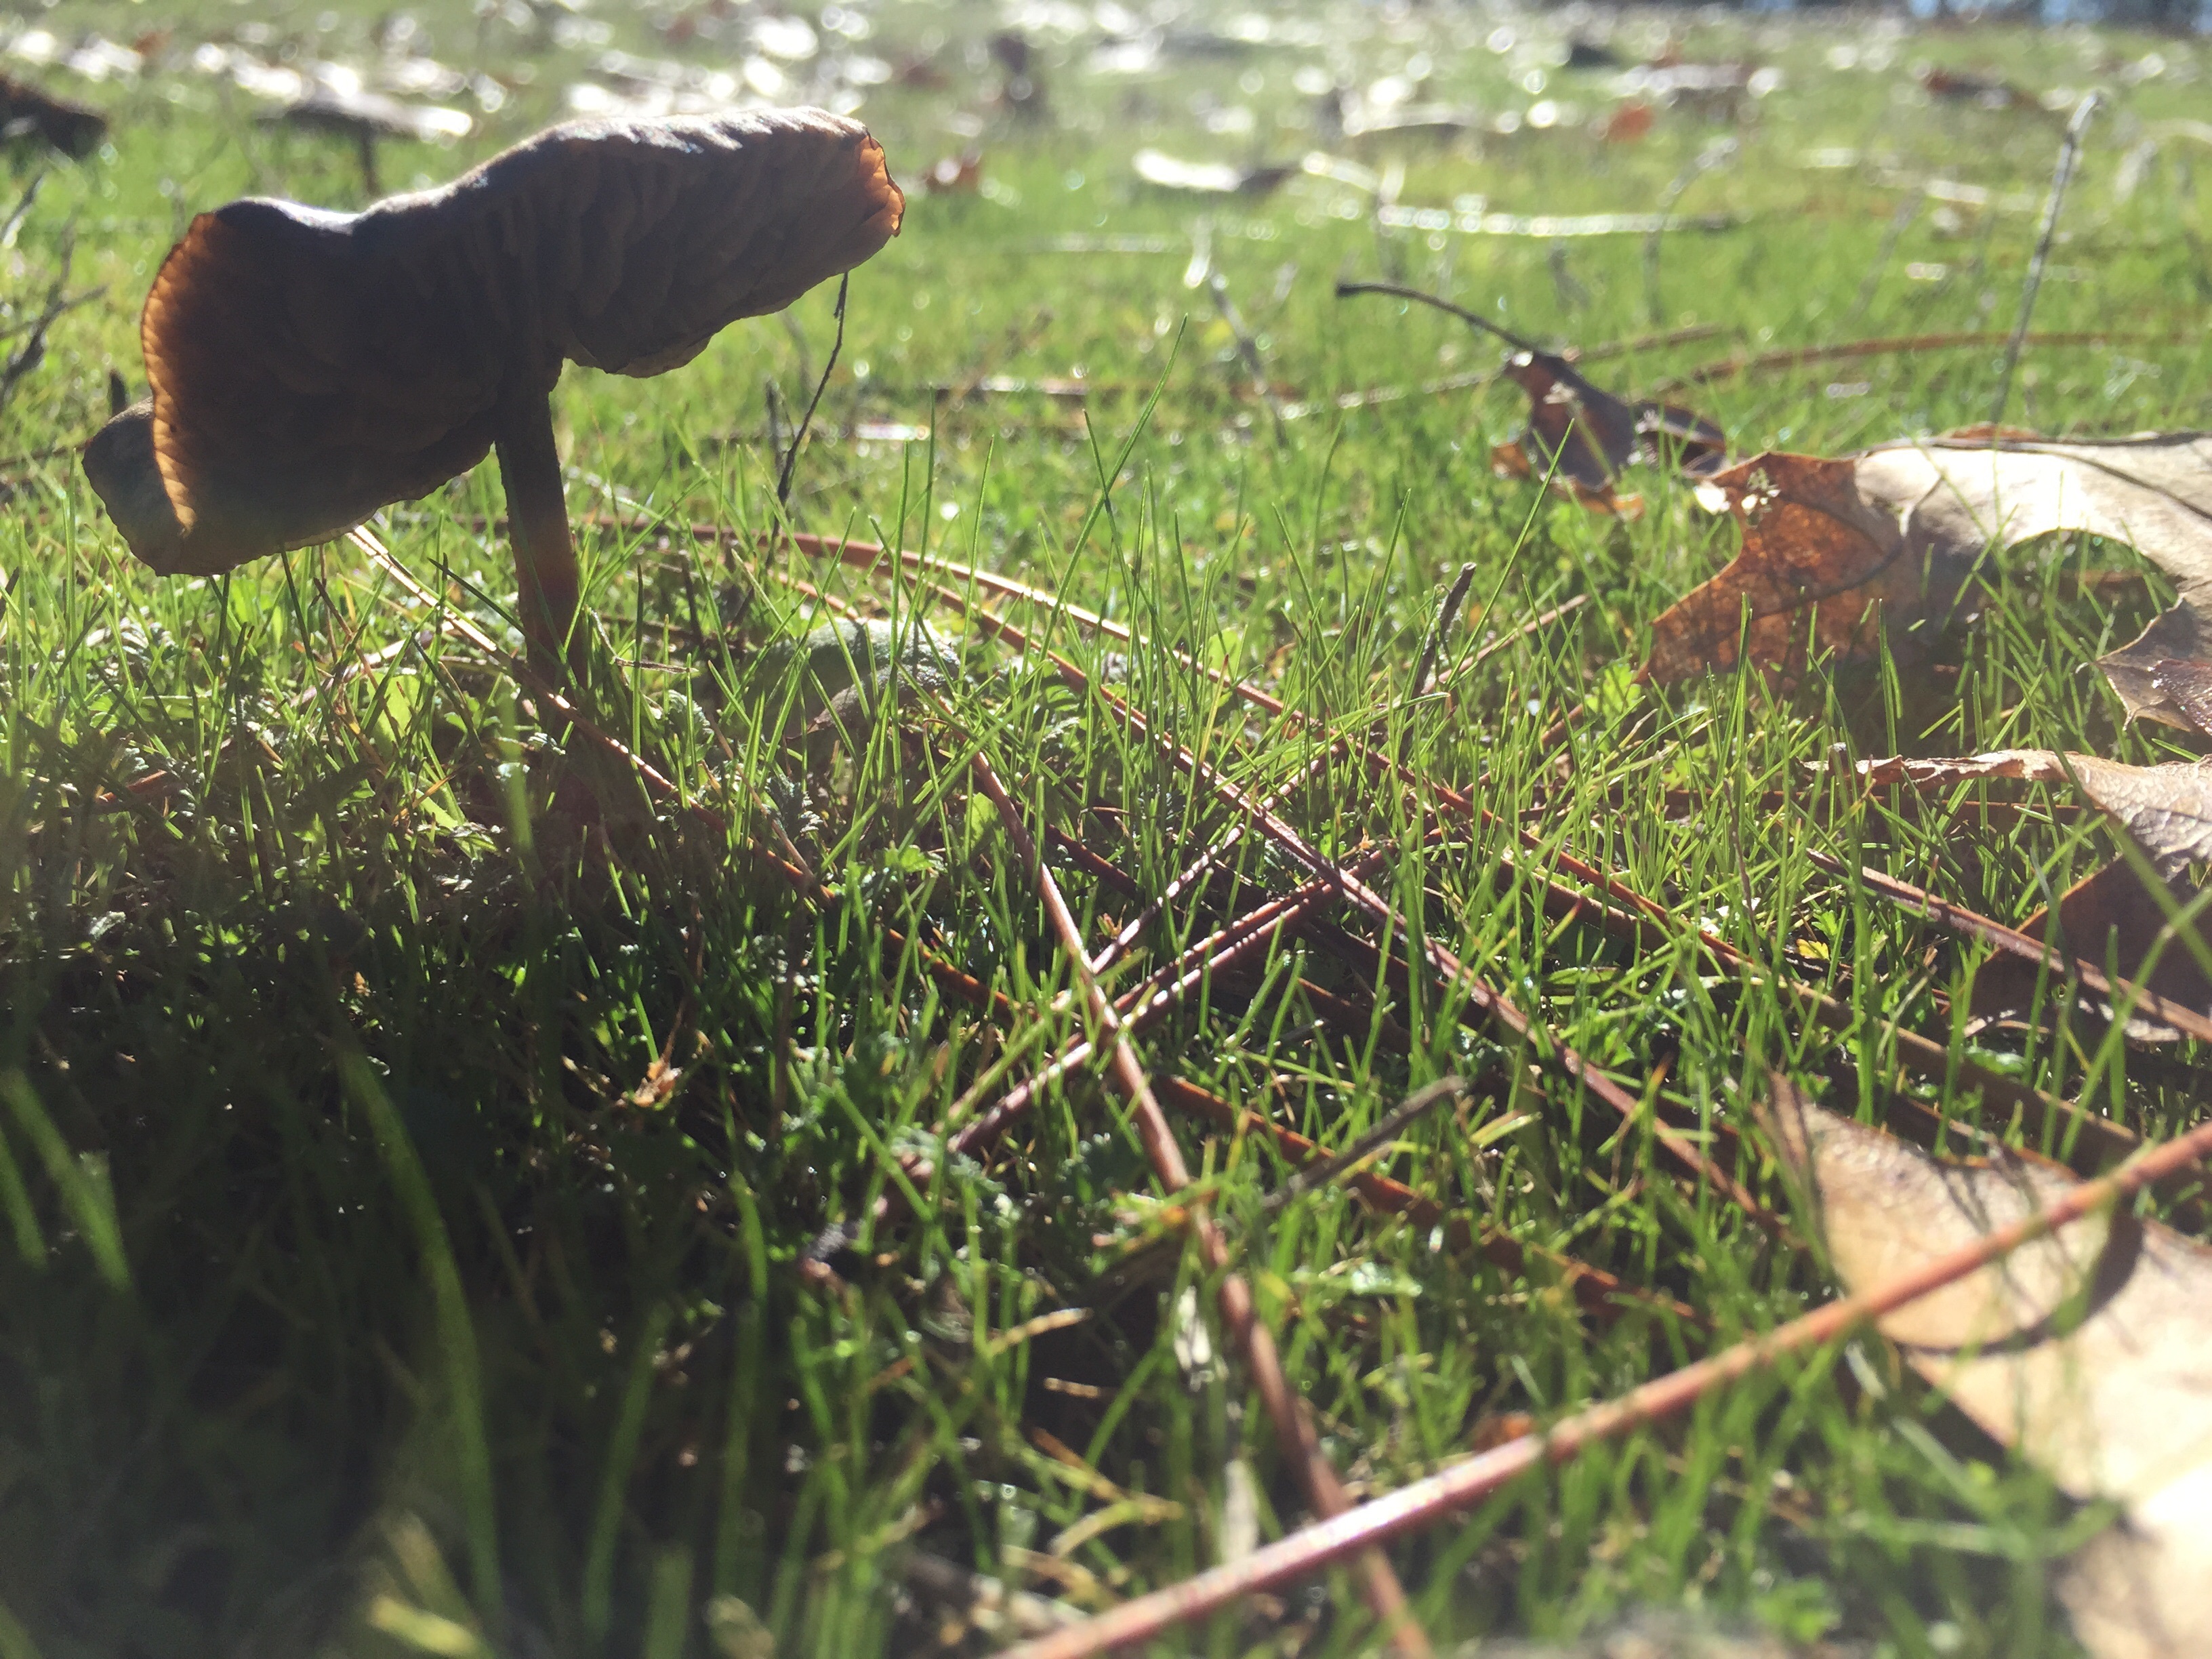
grass, flower, wildlife, soil, fauna, wetland